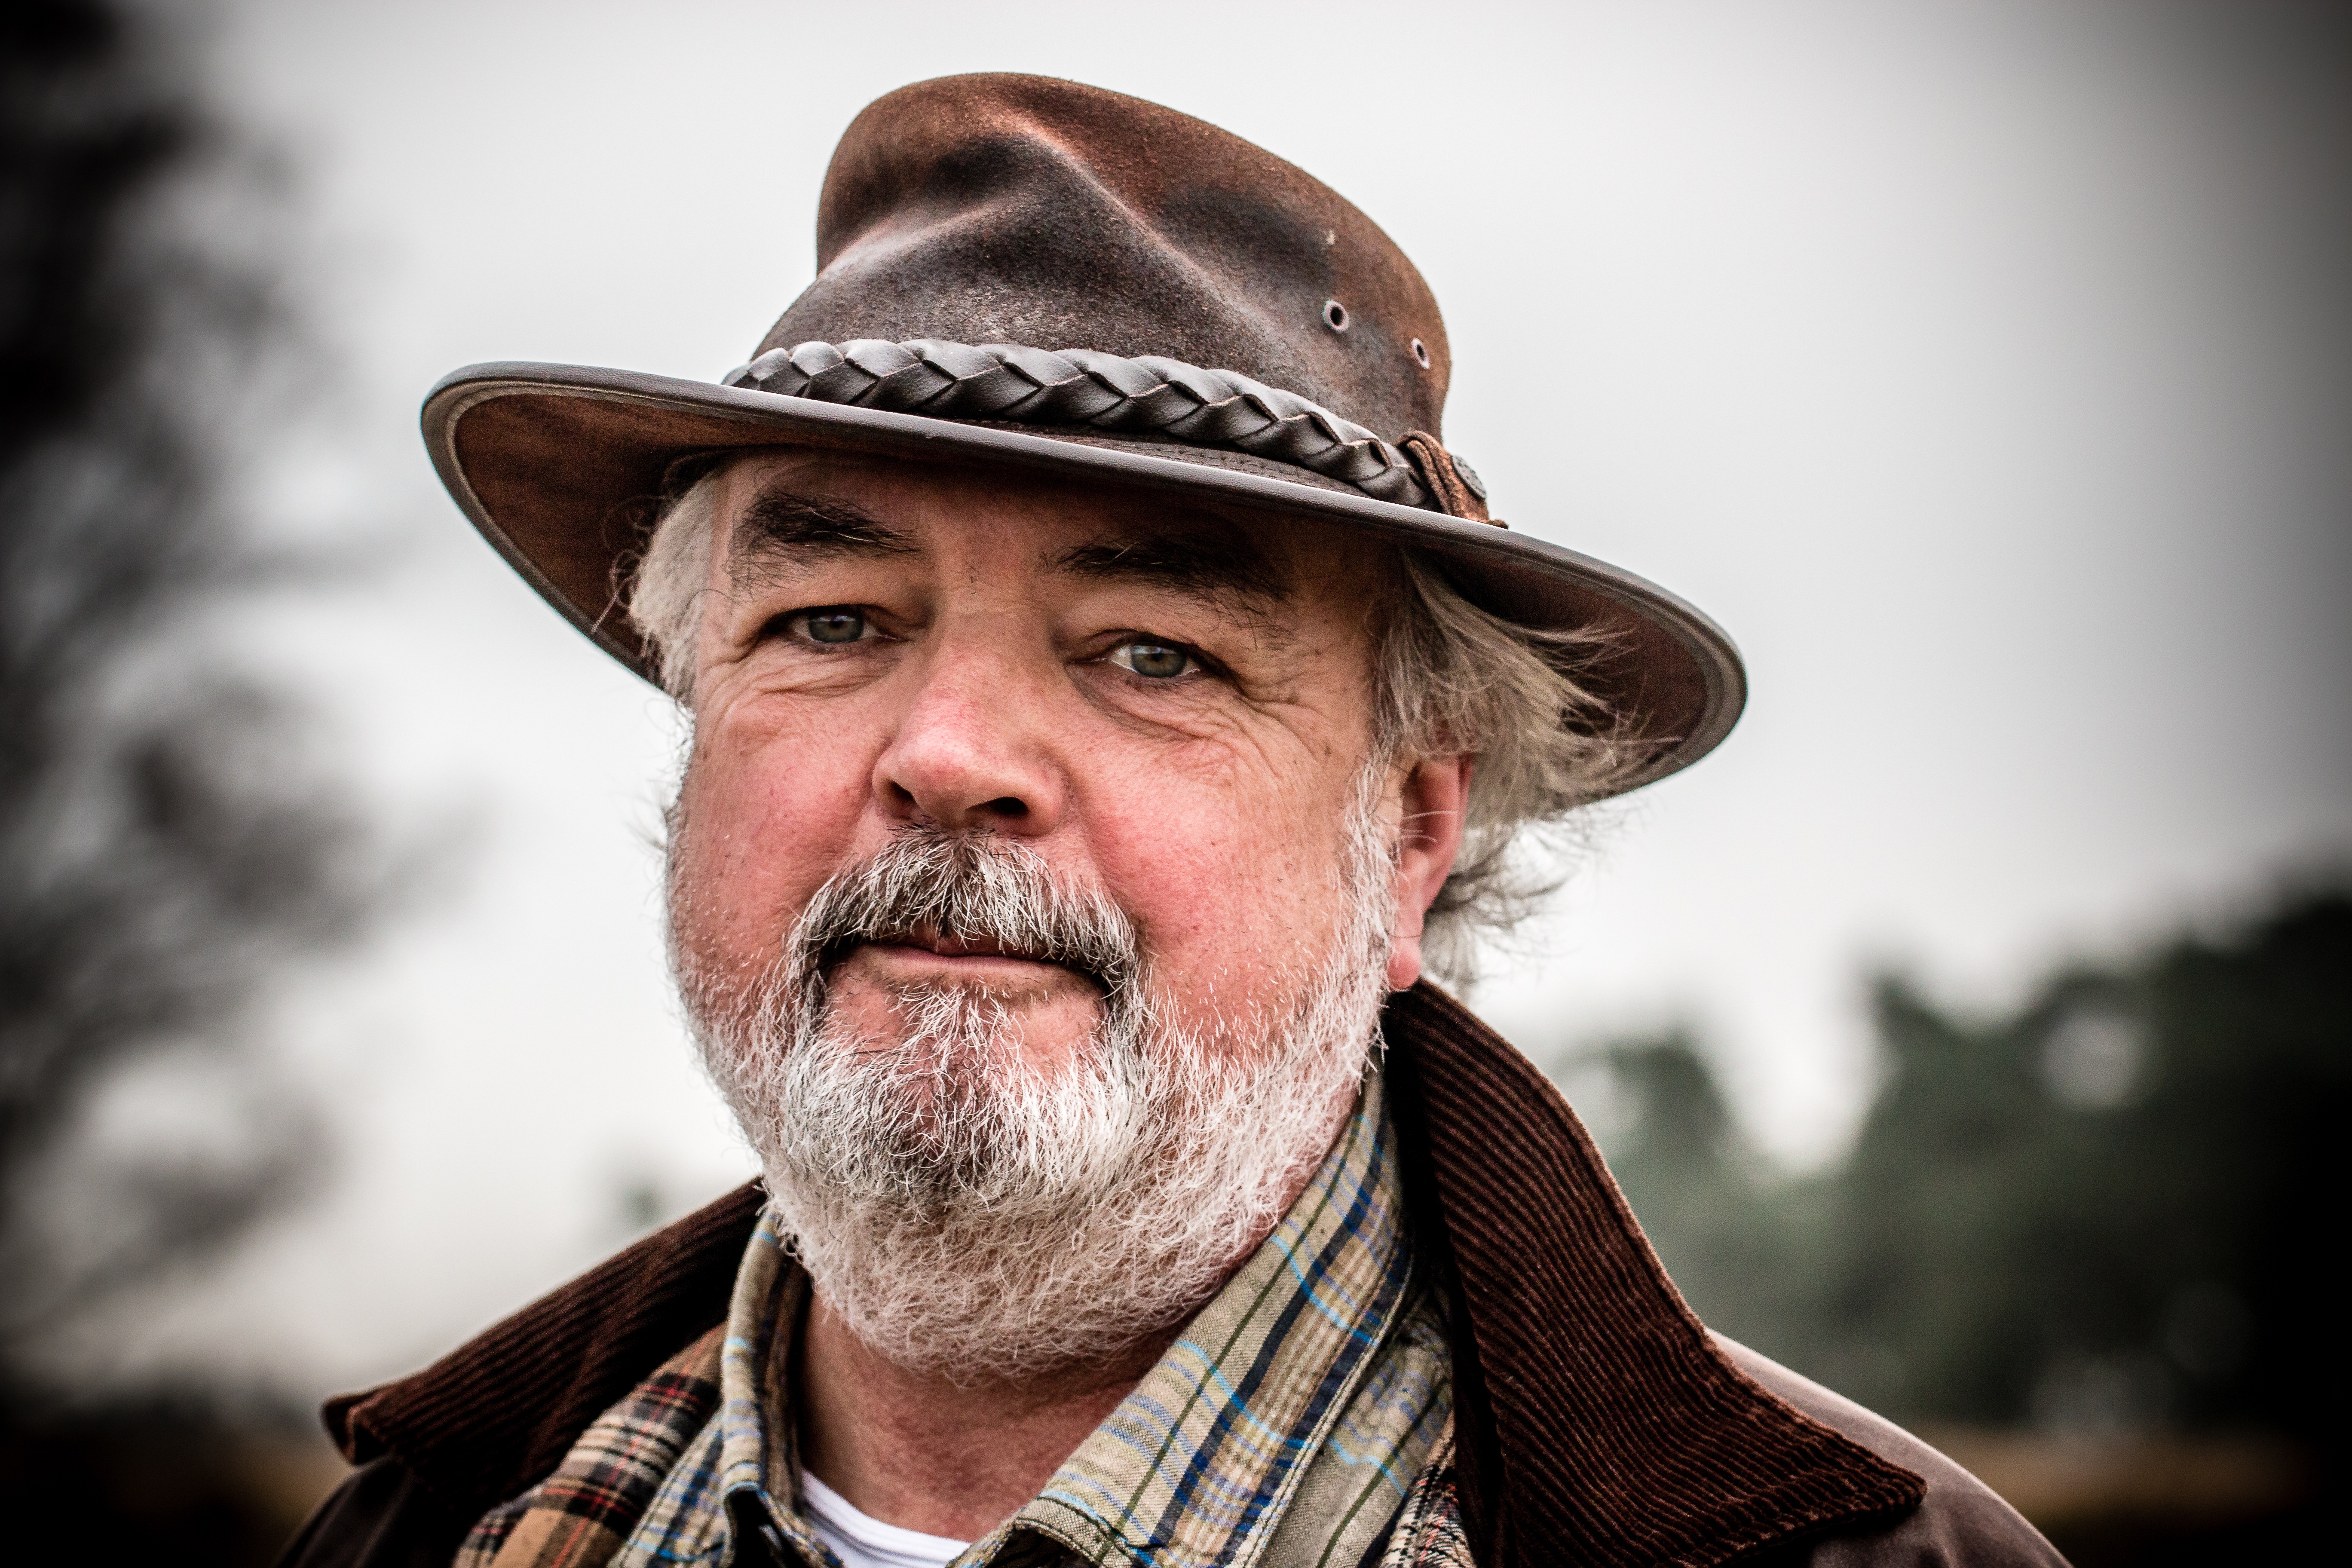
man, nature, person, winter, people, hair, photography, male, portrait, gray, hat, facial expression, hairstyle, smile, beard, old man, netherlands, glasses, head, cowboy, photograph, beauty, portrait photography, facial hair, erson, gray beard, partrait